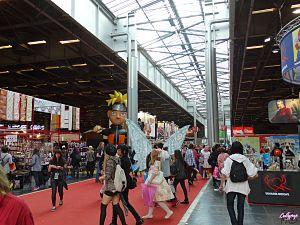
Japan Expo, parfois abrégé Japan, Japex ou JE, est un salon événementiel professionnel français sur la culture populaire japonaise, qui se déroule au parc des expositions de Paris-Nord Villepinte tous les ans au début du mois de juillet, voire à la fin du mois de juin sur une période de quatre jours. Il s'agit d'une manifestation culturelle consacrée aux manga, aux jeux vidéo, aux anime, mais aussi aux arts martiaux, à la mode, à la musique, au cinéma et à ses traditions. Les personnes invitées peuvent être des jeunes artistes et youtubeurs spécialisés dans la musique et le jeu vidéo, aux créateurs d'anime mais sert également à la diffusion de sport mécanique et de rencontre pour des professionnels japonais et occidentaux via une zone privée, le Business Center.